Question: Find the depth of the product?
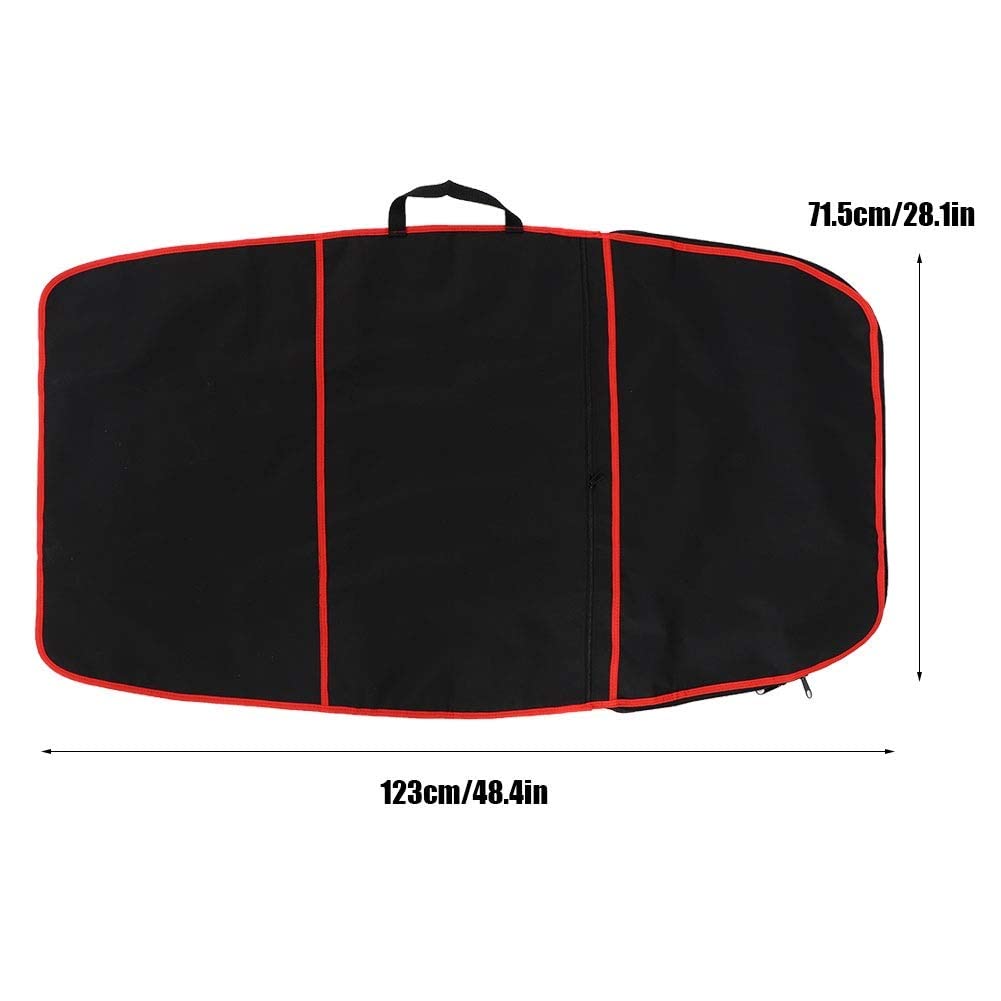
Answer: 123.0 centimetre